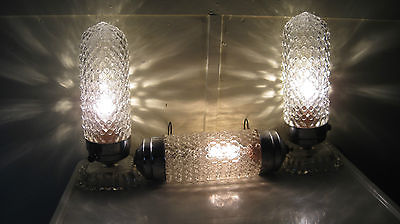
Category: lamp